Namdroling Monastery

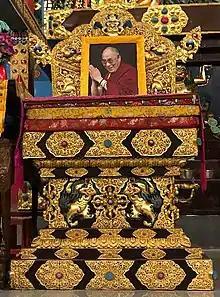
Picture of Dalai Lama at Namdroling Monastery.

From these humble beginnings, Namdroling has grown into the largest Nyingma school monastery in the world.